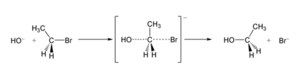
En chimie, un mécanisme réactionnel est l'enchainement d'étapes, de réactions élémentaires, par lequel un changement chimique a lieu.
En chimie, un nucléofuge est un groupe partant qui emporte la paire d'électrons de liaison. Un groupe partant est un ion ou un substituant ayant la capacité de se détacher d'une molécule. Le reste de la molécule est nommée partie principale ou partie résiduelle. Lors d'une substitution nucléophile, le groupe qui est expulsé du substrat est appelé nucléofuge.